FAM63A

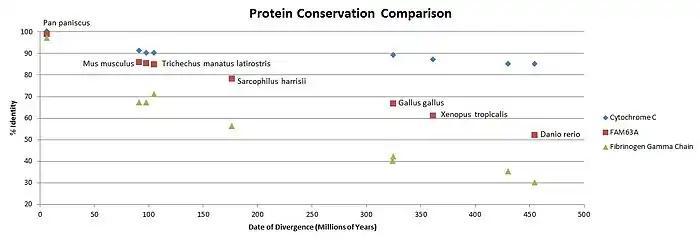
This shows the protein conservation throughout evolution. FAM63A evolved at a medium rate compared with cytochrome c (fast) and fibrinogen (slow).

The protein FAM63A has only one known paralog: FAM63B. FAM63B is predicted as having a molecular function in the cell. All of the vertebrates for which sequences are available have two copies of the FAM63 gene, both A and B. FAM63A and FAM63B likely split apart around 666 million years ago, as the closest relative to "Homo sapiens" containing only one FAM63 is a tapeworm, which diverged 666 million years ago.